Leon Sacks

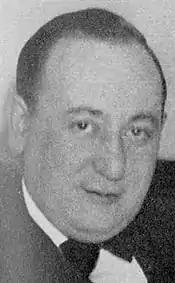

Leon Sacks (October 7, 1902 – March 11, 1972) was an American lawyer and politician who served three terms as a Democratic member of the U.S. House of Representatives from Pennsylvania from 1937 to 1943.